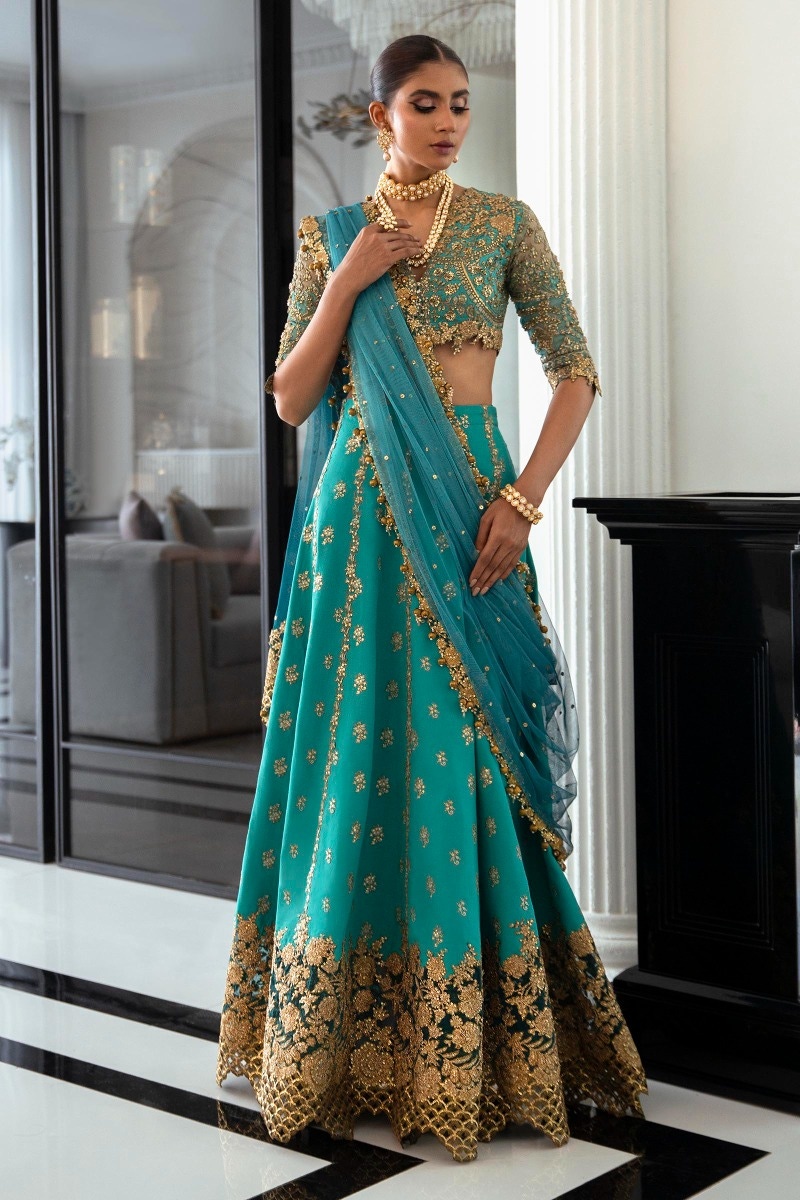
teal gold embroidered lehenga set